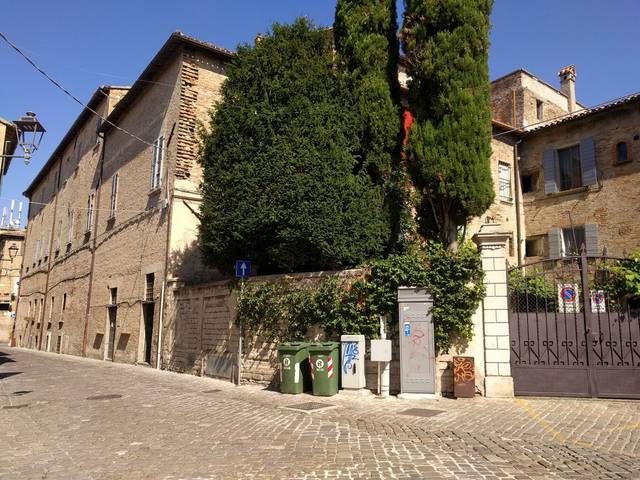
Region: Italy
Coordinates: 43.842, 13.018